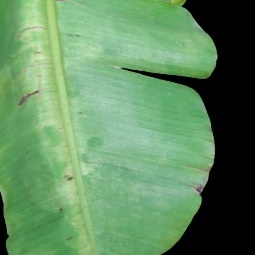
Label: Healthy